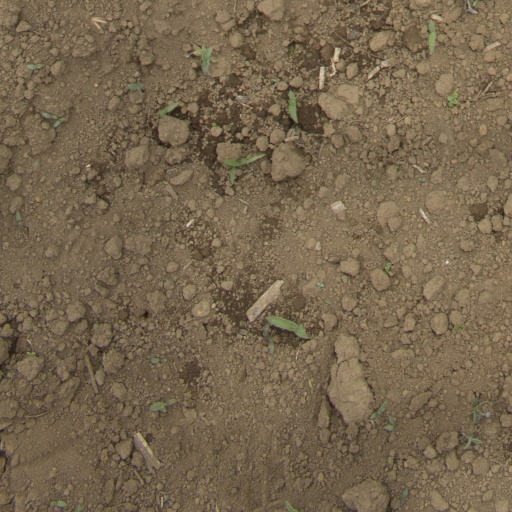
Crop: Jerusalem artichoke